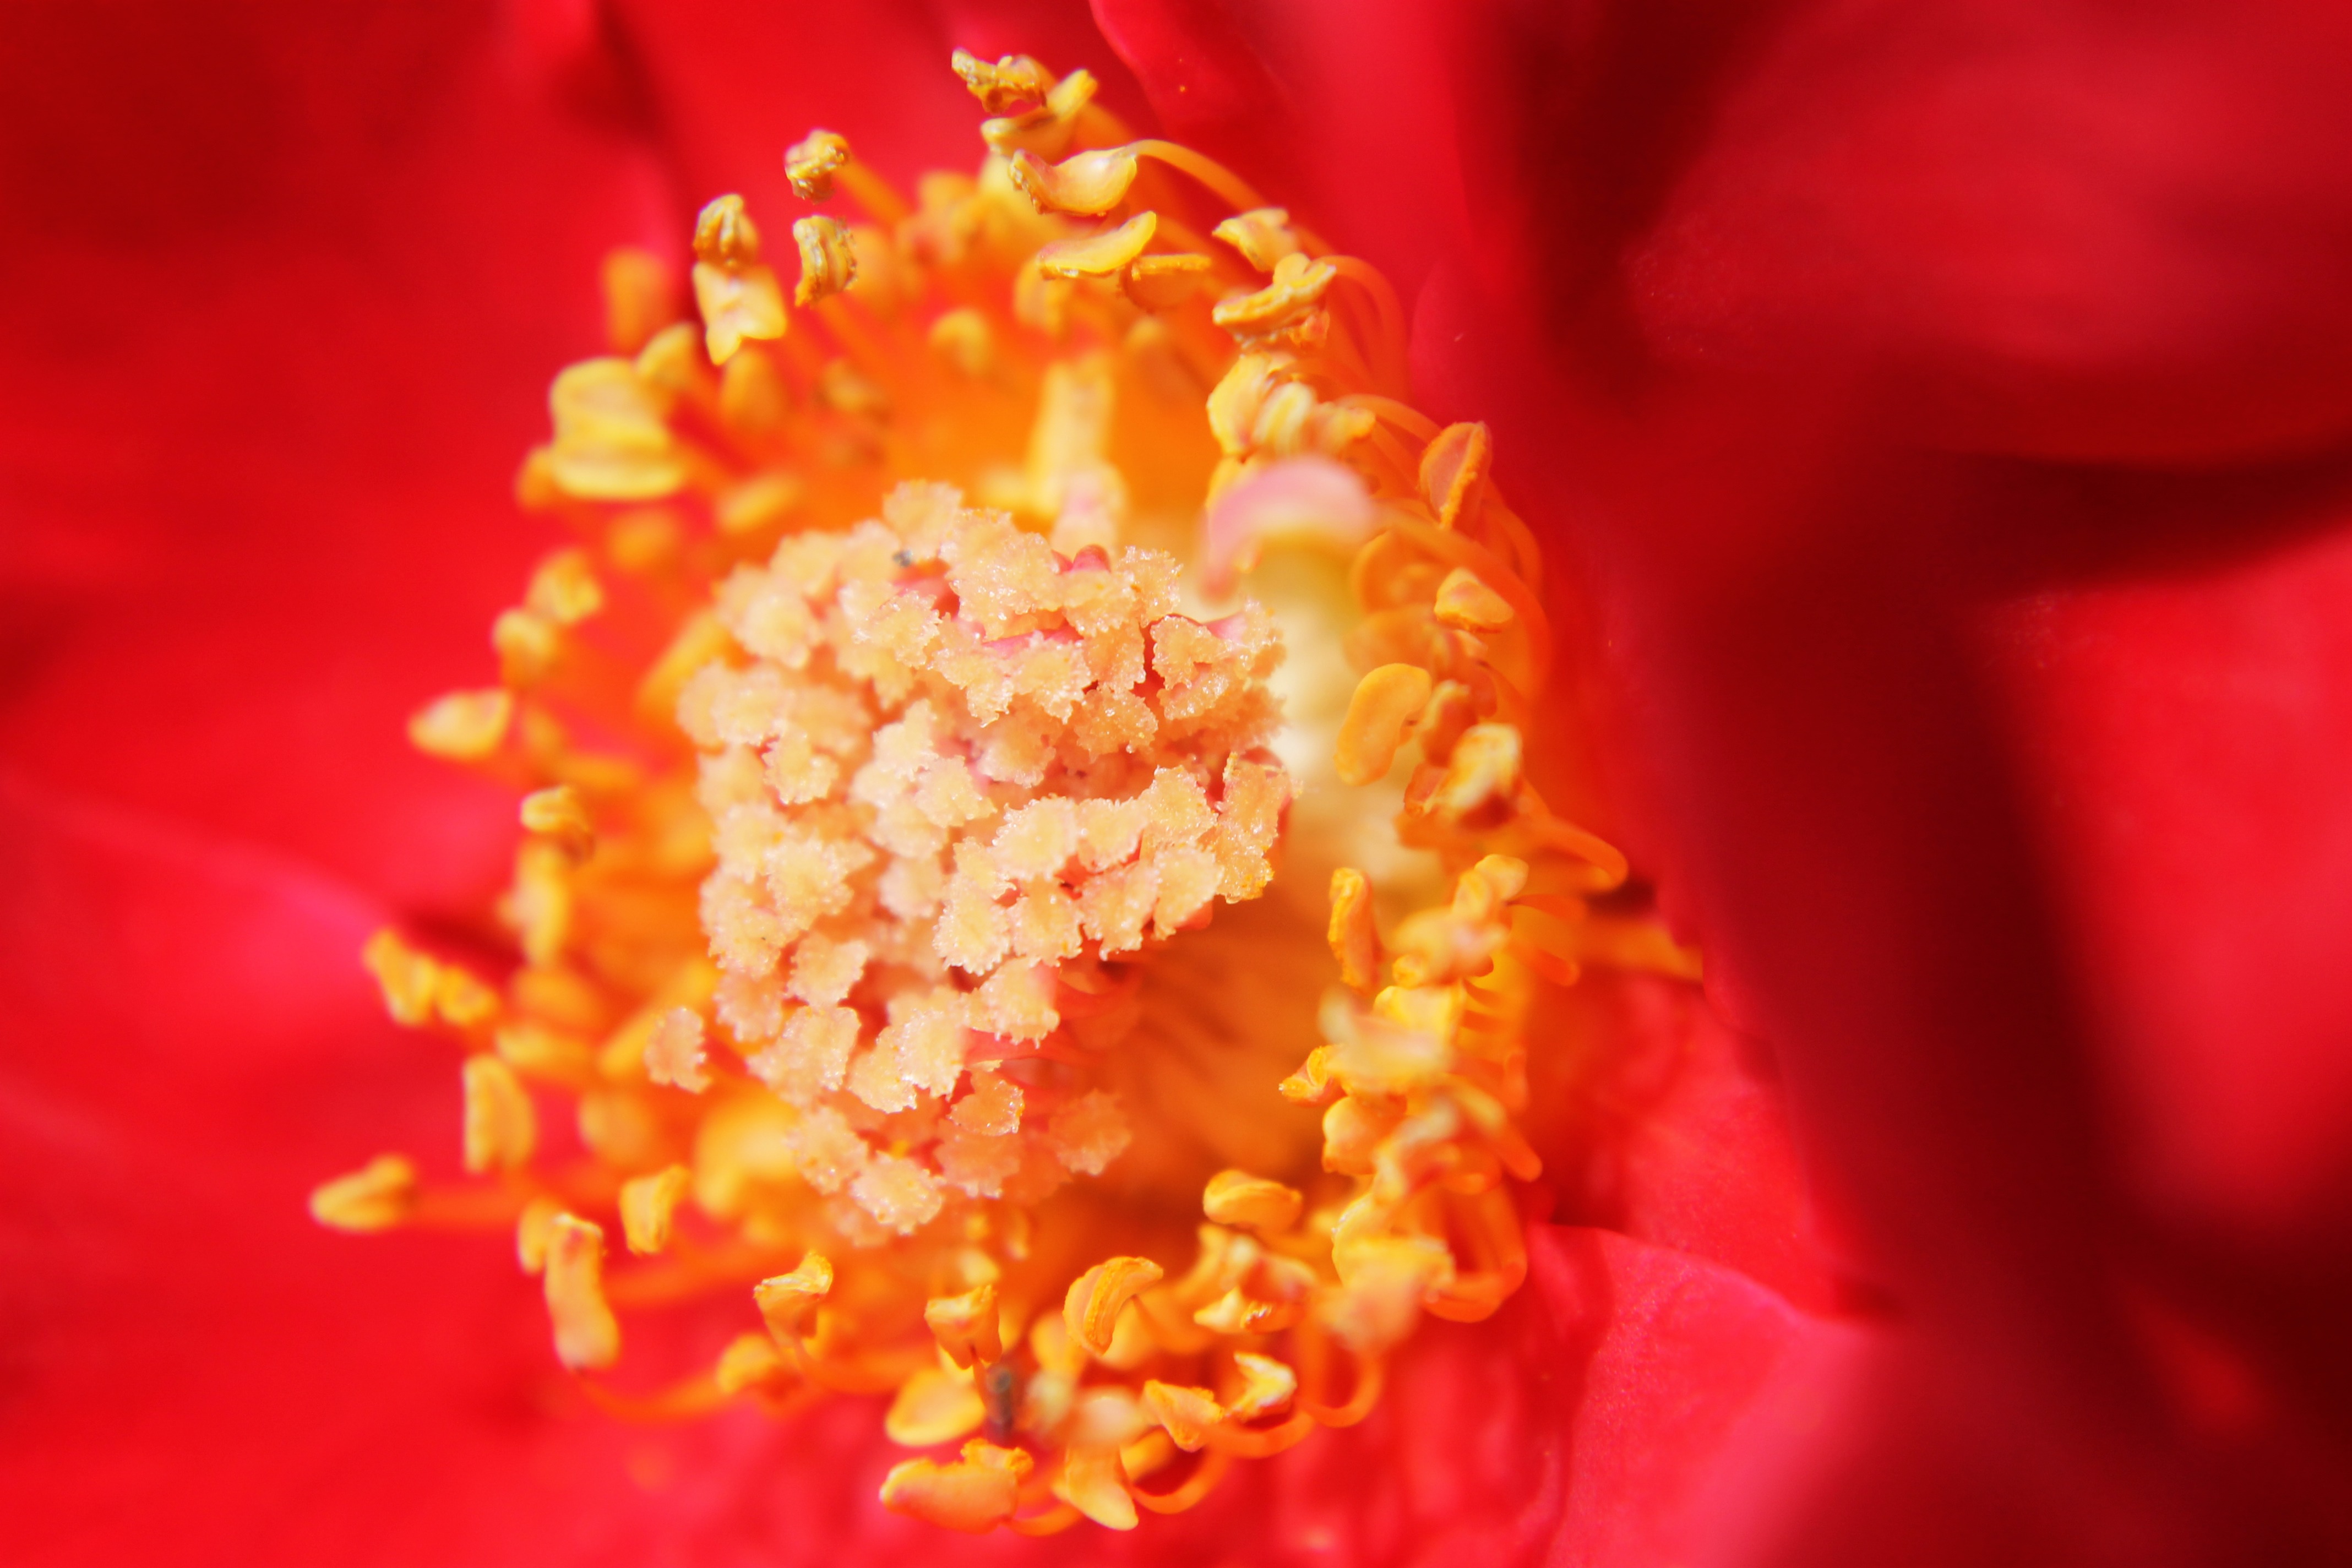
blossom, plant, stem, leaf, flower, petal, bloom, floral, environment, rose, pollen, red, herb, produce, macro, natural, botany, yellow, agriculture, flora, botanical, wildflower, close up, outdoors, vegetation, horticulture, peony, organic, macro photography, flowering plant, land plant